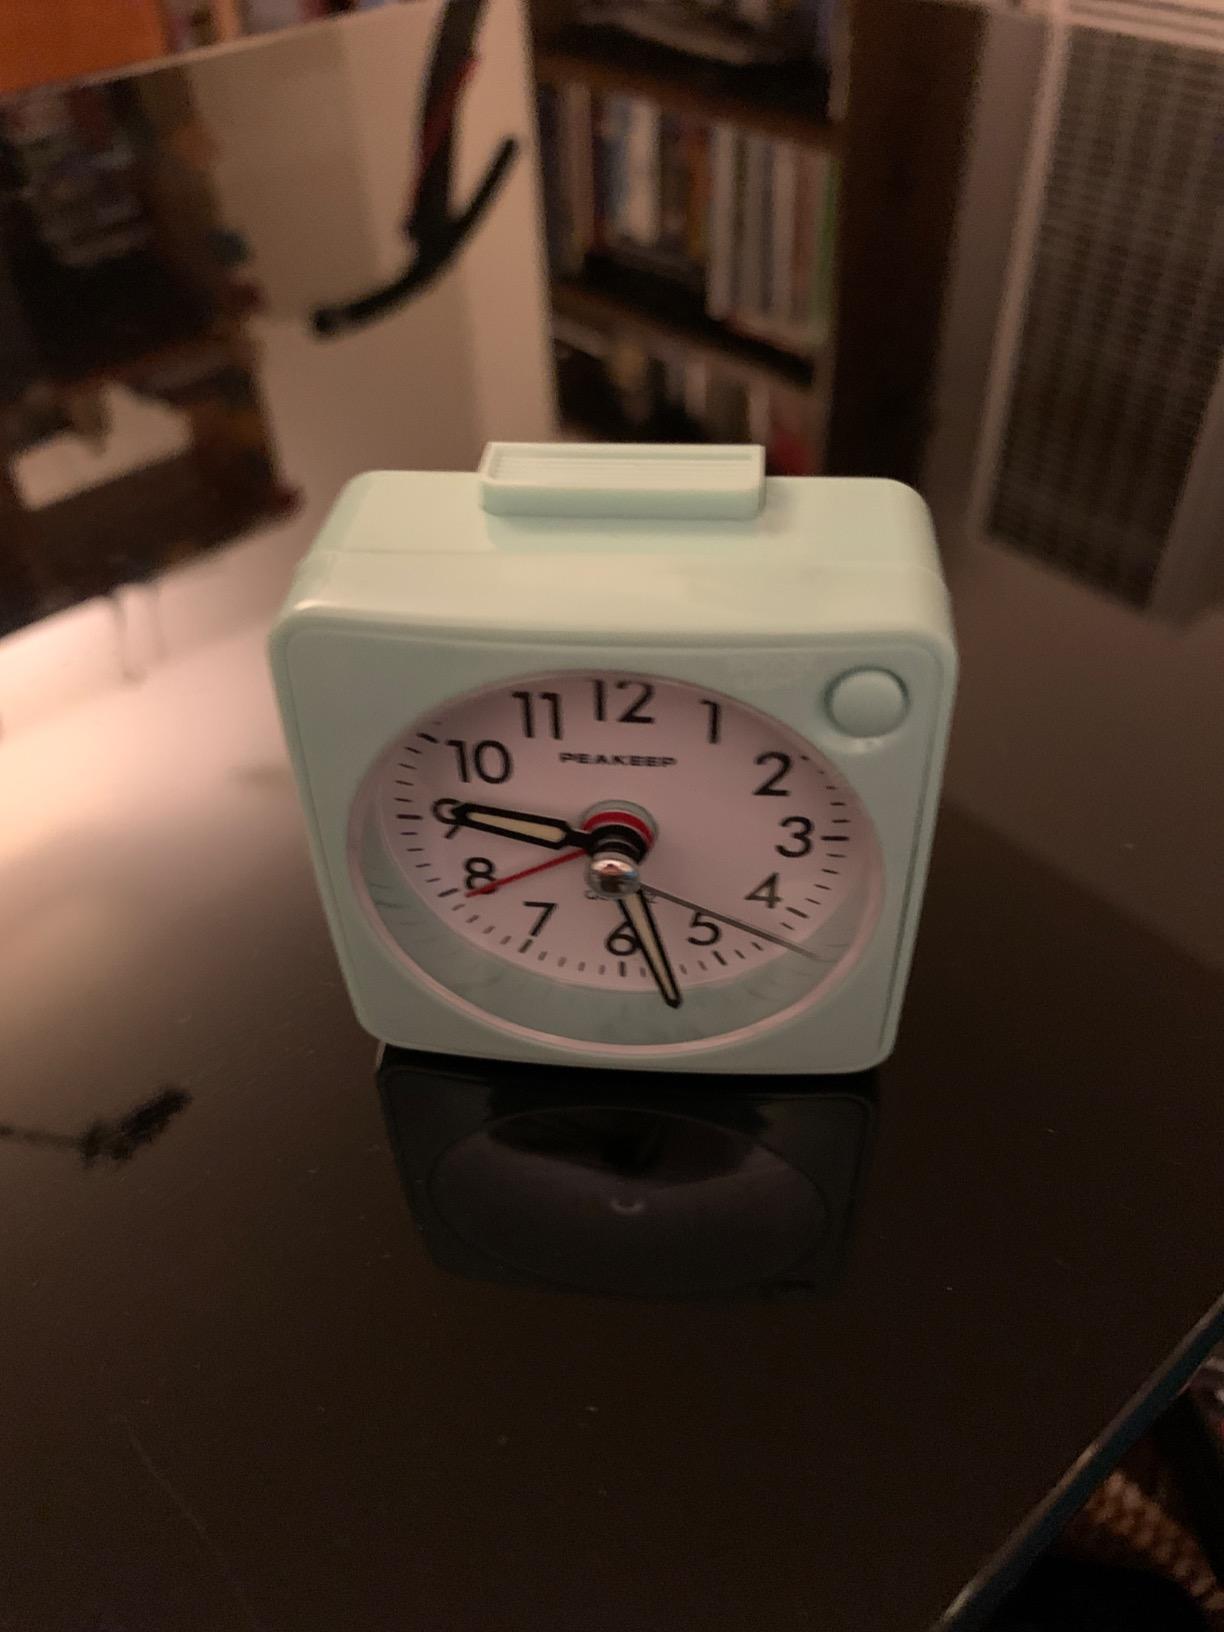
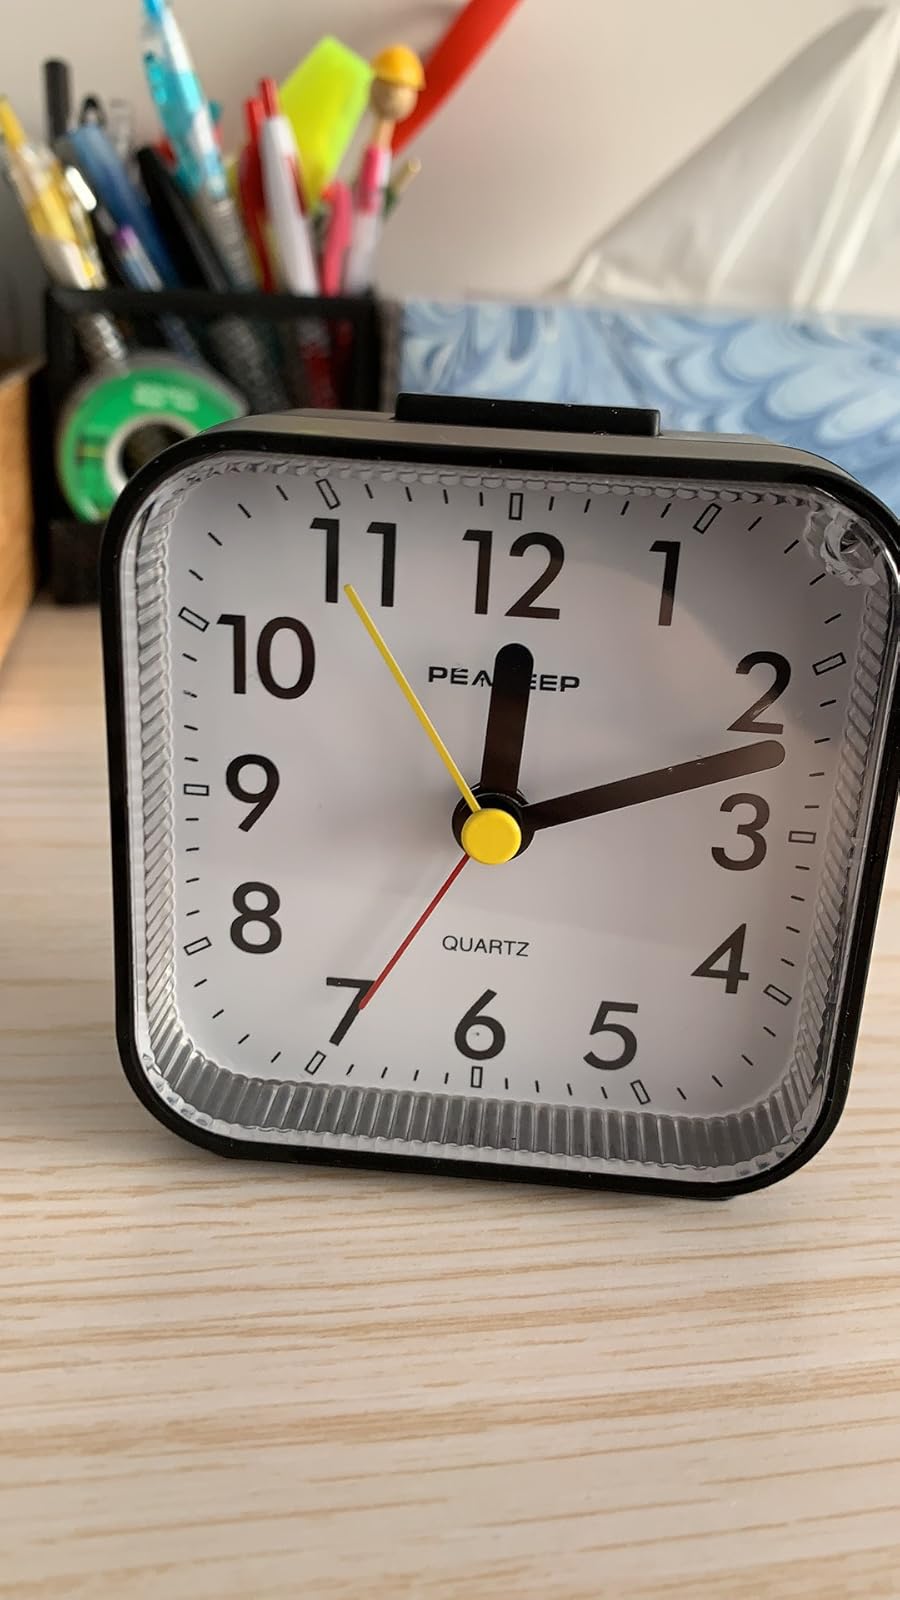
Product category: clock
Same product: no